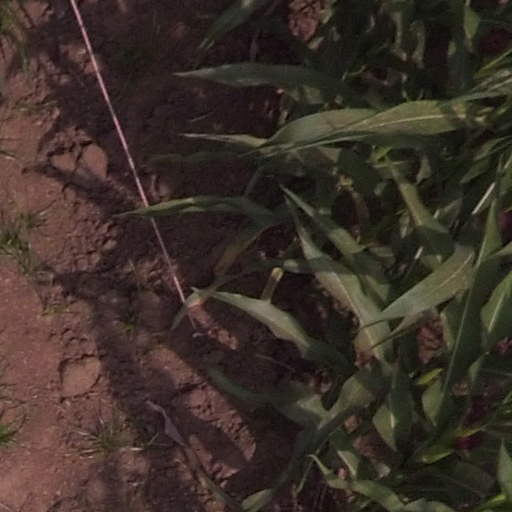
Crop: maize; corn